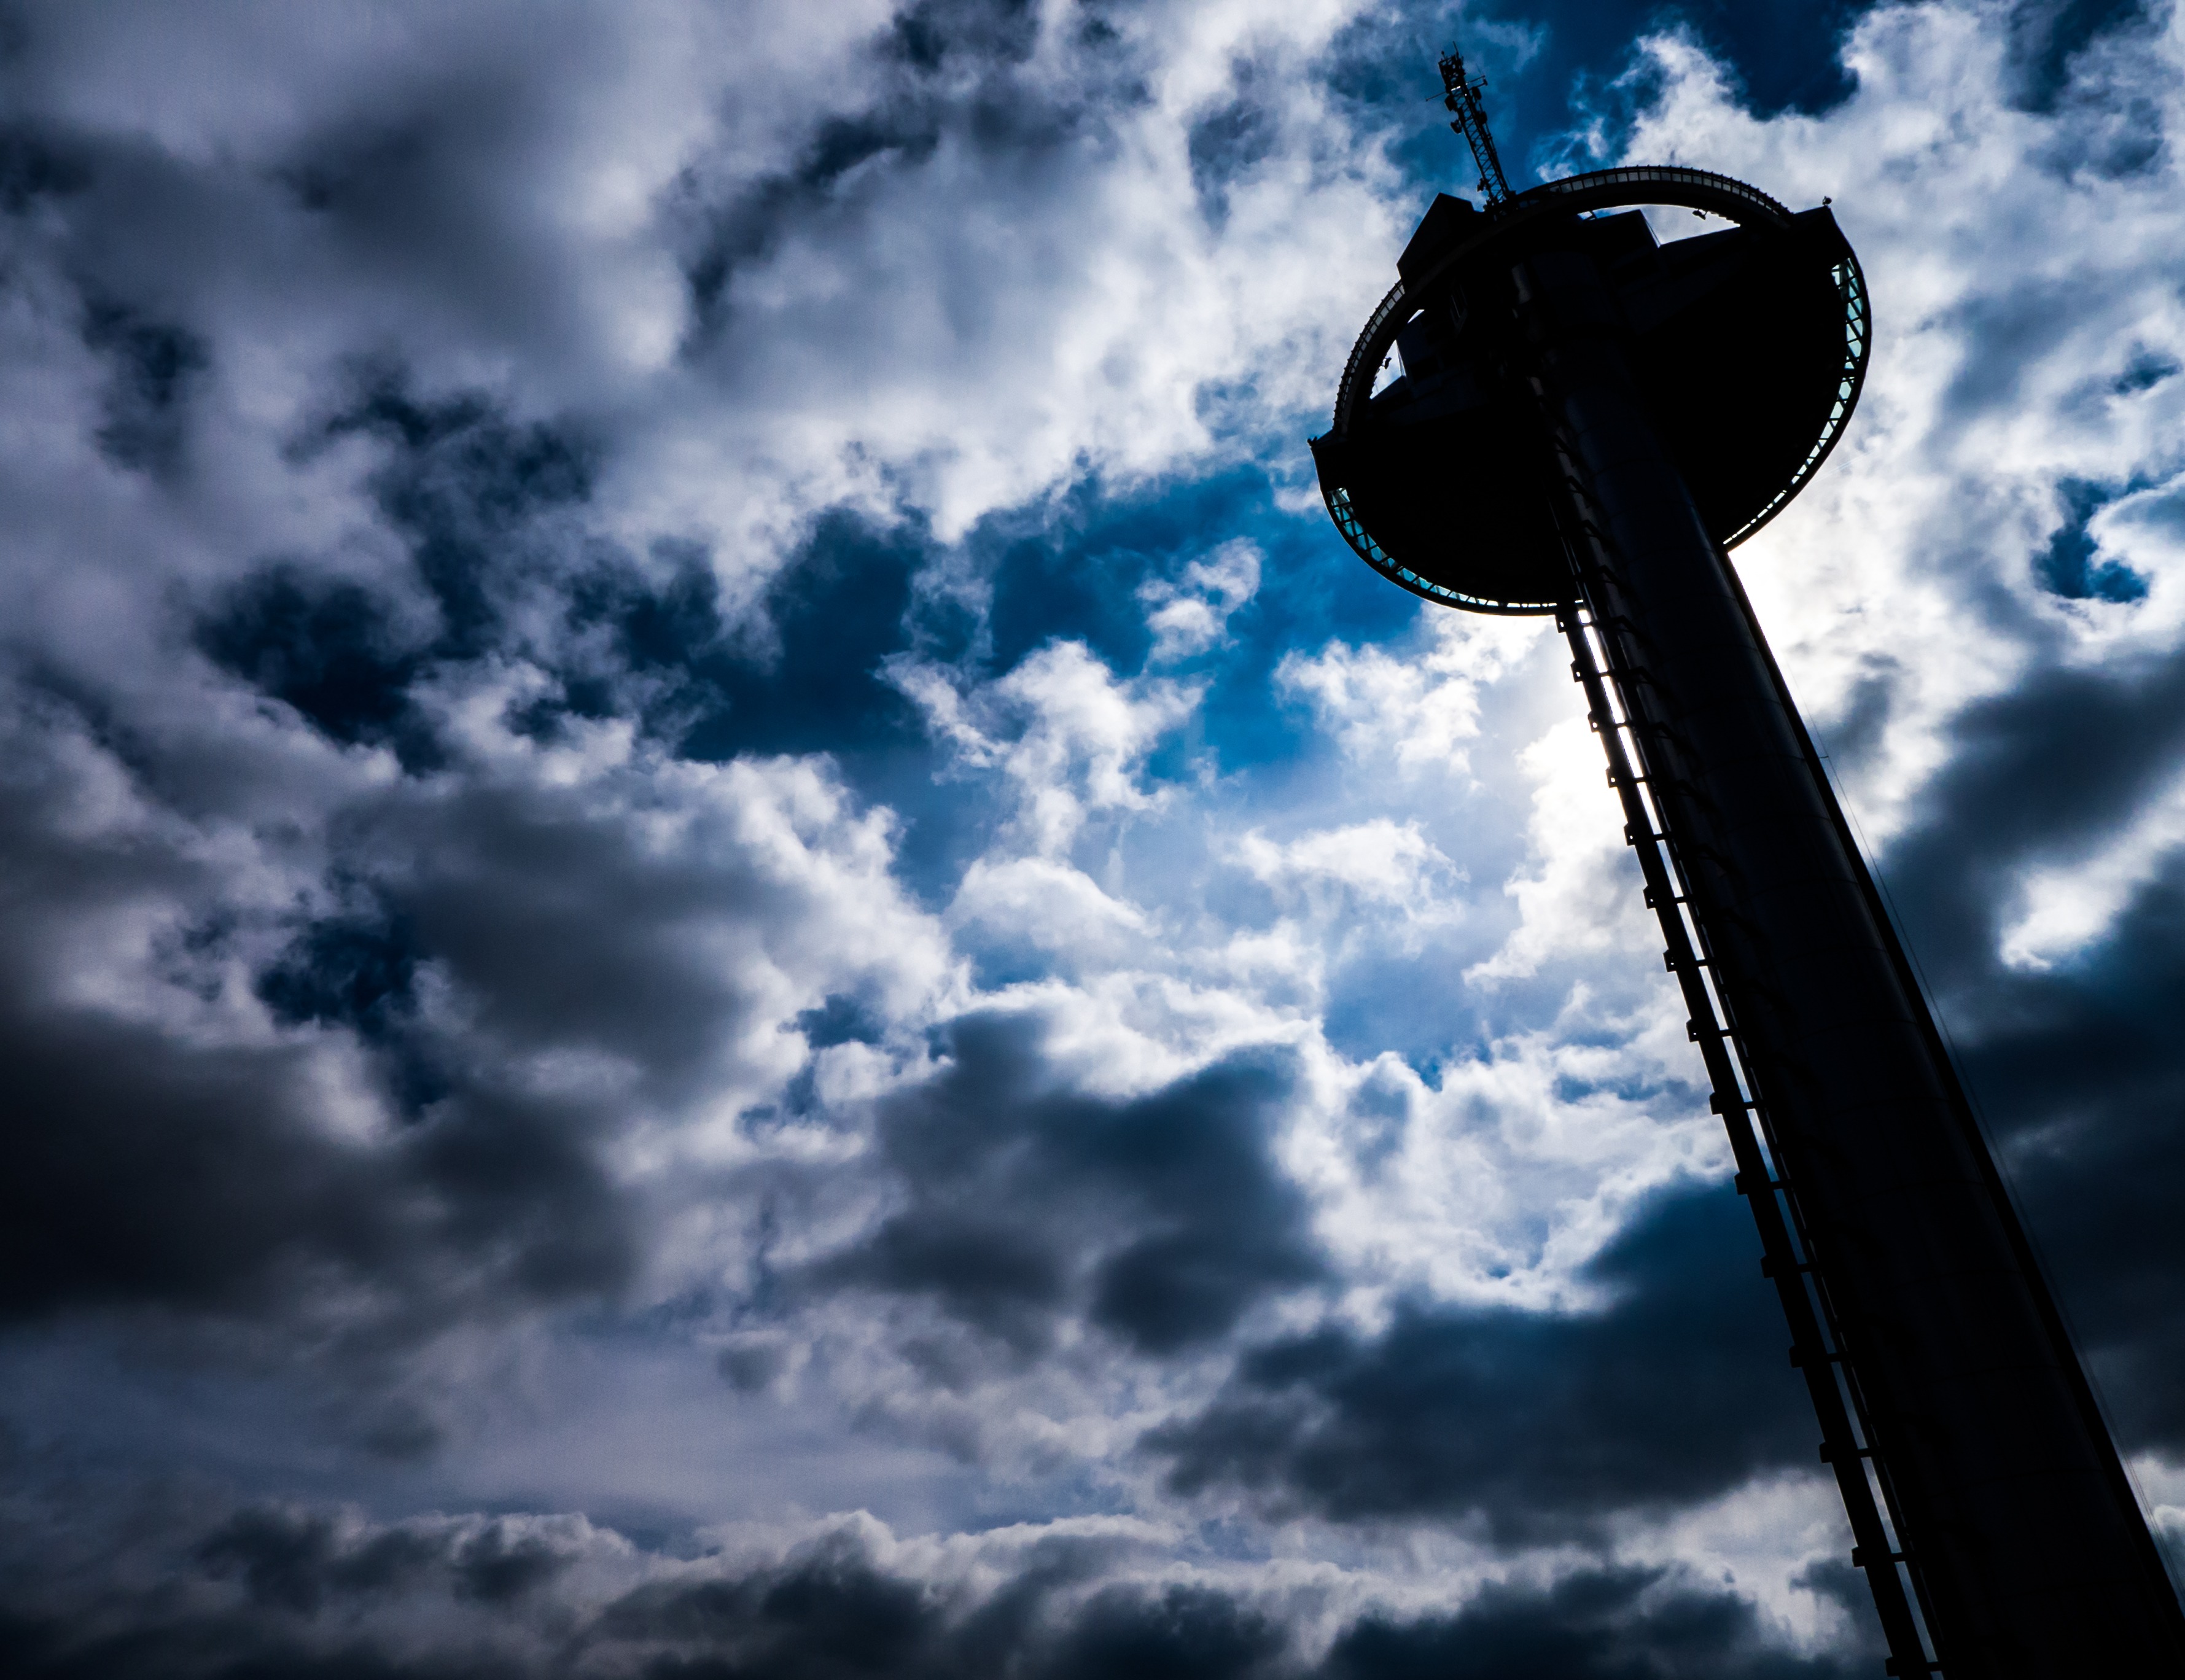
silhouette, light, cloud, sky, sunset, sunlight, wind, atmosphere, dusk, evening, reflection, tower, contrast, darkness, blue, street light, lighting, clouds, madrid, landscapes, ufo, meteorological phenomenon, atmosphere of earth